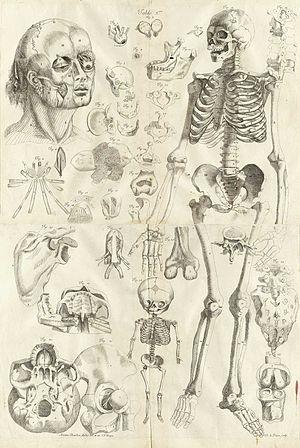
Les universités de Douai sont les trois institutions d'enseignement supérieur qui ont eu pour siège la ville de Douai dans les Pays-Bas espagnols puis en France. L'histoire de la première université de Douai s'étale de 1559 à 1795. Puis, de 1808 à 1815, et à nouveau de 1854 à 1887, Douai est le siège de nouvelles facultés qui sont finalement transférées à Lille en 1887 puis intégrées à la nouvelle université de Lille, établie en 1896. La devise « Universitas Insulensis Olim Duacensis » de l'université de Lille témoigne de cette filiation.